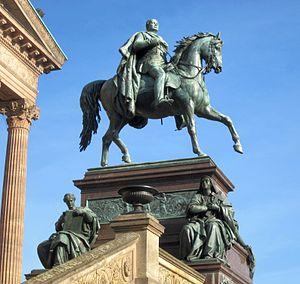
Alexander Calandrelli, né le 9 mai 1834 à Berlin et mort le 26 mai 1903 dans le quartier berlinois de Lankwitz, est un sculpteur allemand d'origine italienne. Il appartient à l'École de sculpture de Berlin.